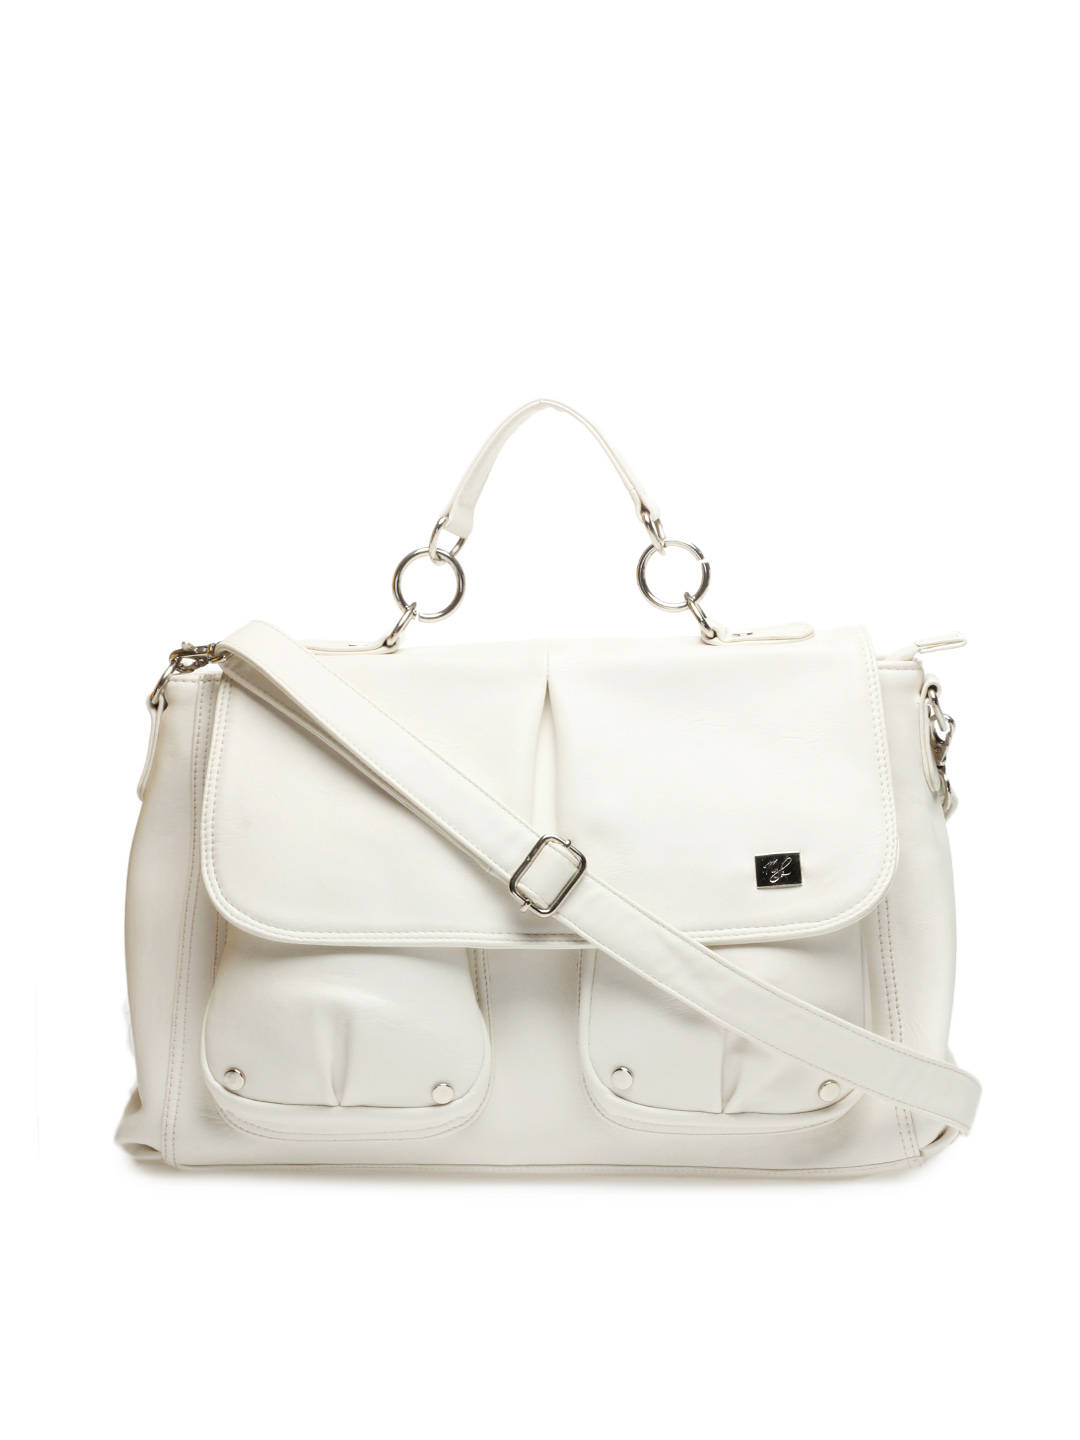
Nyk Women White Handbag
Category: Accessories / Bags / Handbags
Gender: Women
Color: White
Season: Summer 2016
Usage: Casual